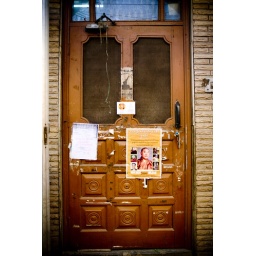
I bought earrings from the person who's shop was across from this door in Majnu Ka Tilla. I like doors.